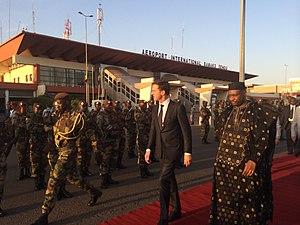
La Garde nationale du Mali est une des composantes des Forces armées maliennes. Placée sous l'autoritée du ministère de la défense, elle est mise à disposition du ministre chargé de la Sécurité.